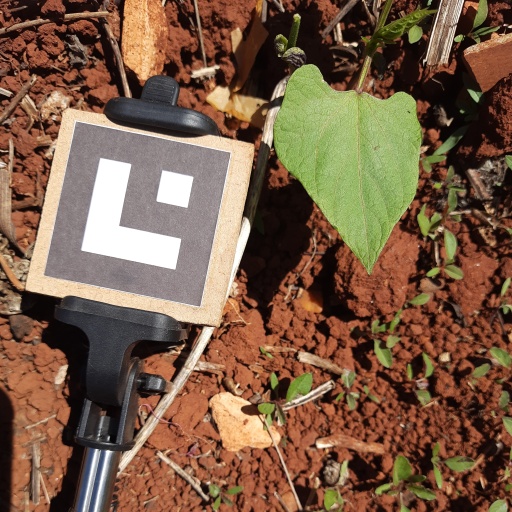
Observations: flat surface, no eating holes, under sunlight